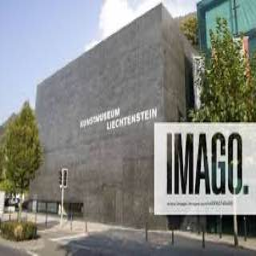
Kunstmuseum Liechtenstein